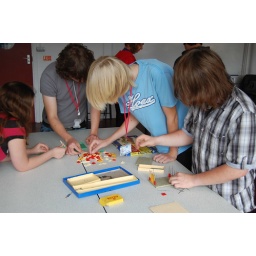
Teamwork in the Bayko house building task.